David John (snooker player)

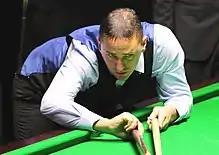
Paul Hunter Classic 2016

David "Dai" John (born 24 November 1984 in Bridgend, Glamorgan) is a Welsh former professional snooker player. John was banned from